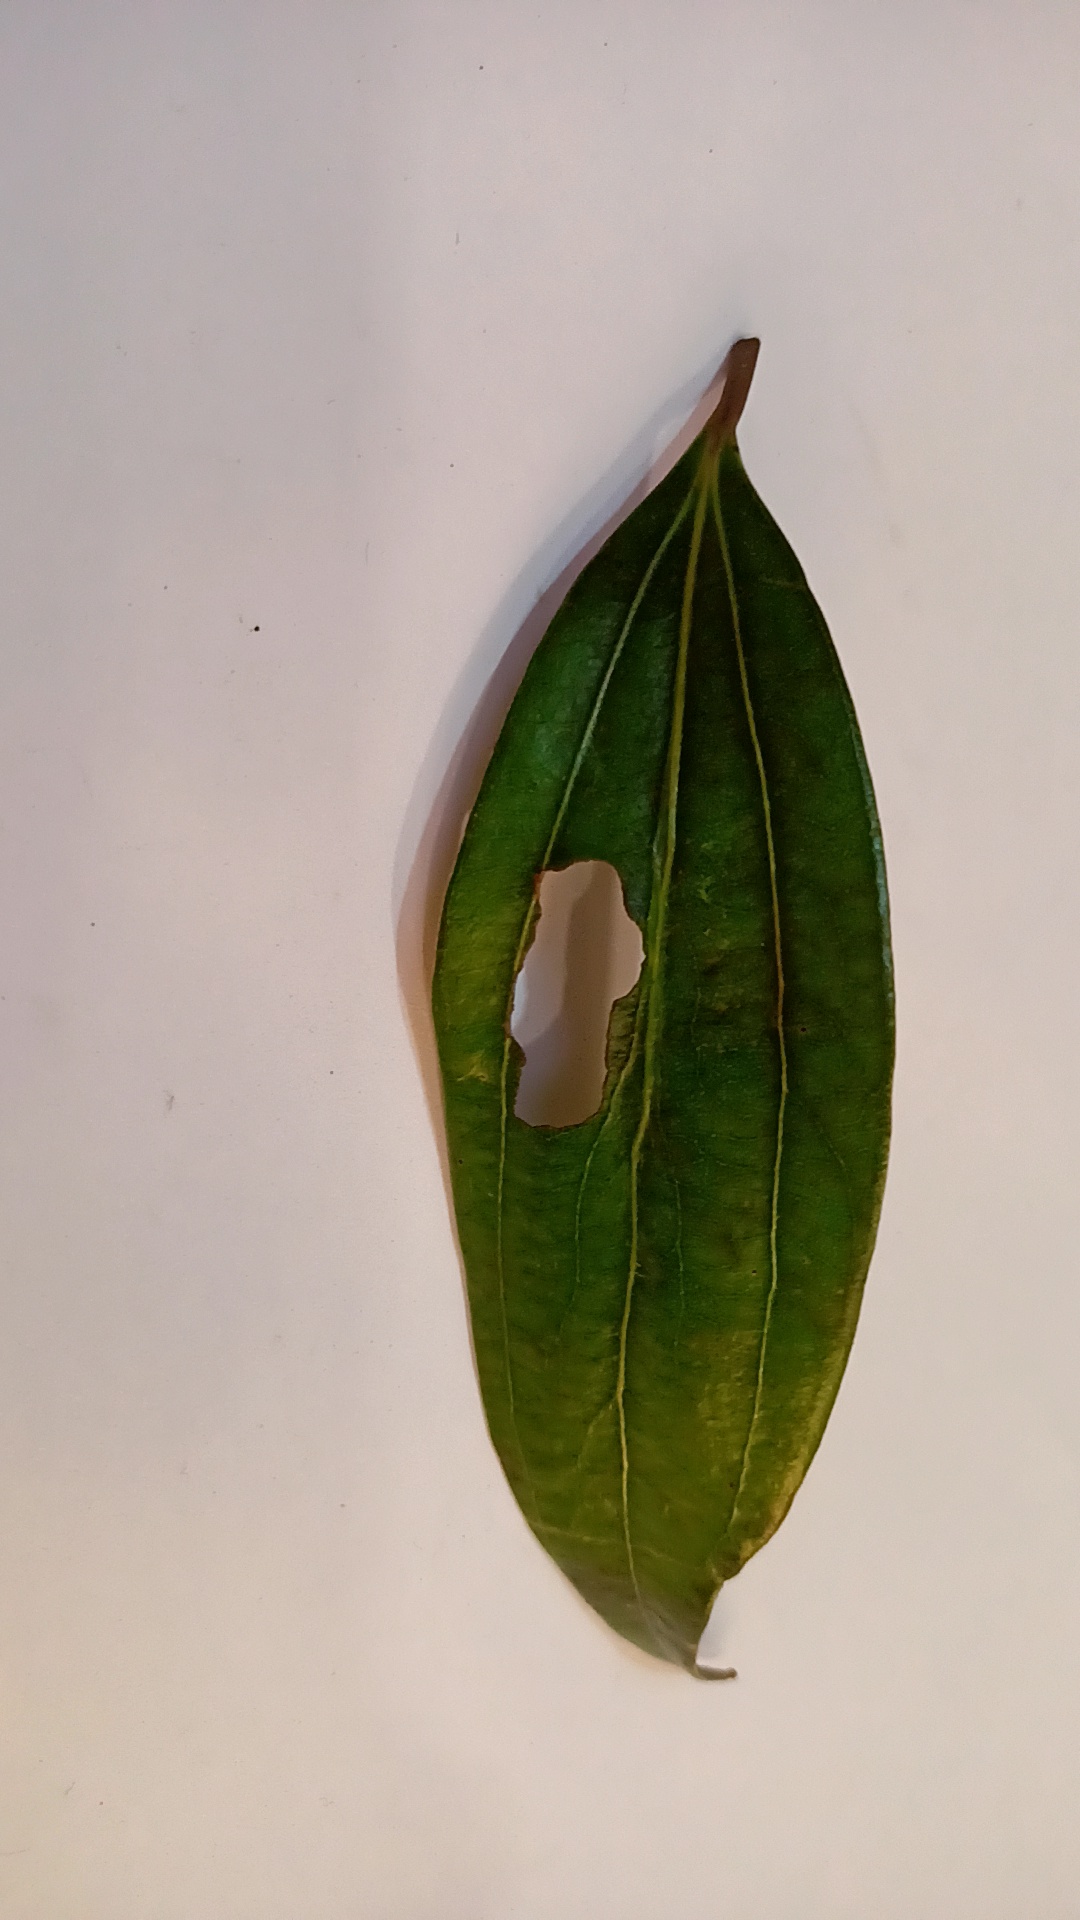
Label: Disease